Christian theology

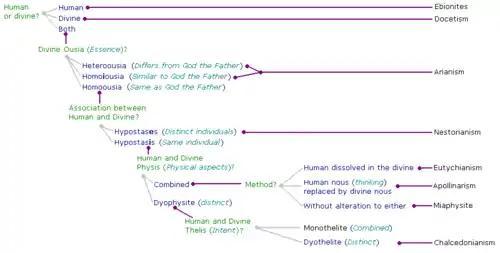
The various Christological positions, and their names

Docetism (from the Greek verb "to seem") taught that Jesus was fully divine, and his human body was only illusory. At a very early stage, various Docetic groups arose; in particular, the gnostic sects which flourished in the 2nd century AD tended to have Docetic theologies. Docetic teachings were attacked by St. Ignatius of Antioch (early 2nd century), and appear to be targeted in the canonical Epistles of John (dates are disputed, but range from the late 1st century among traditionalist scholars to the late 2nd century among critical scholars).